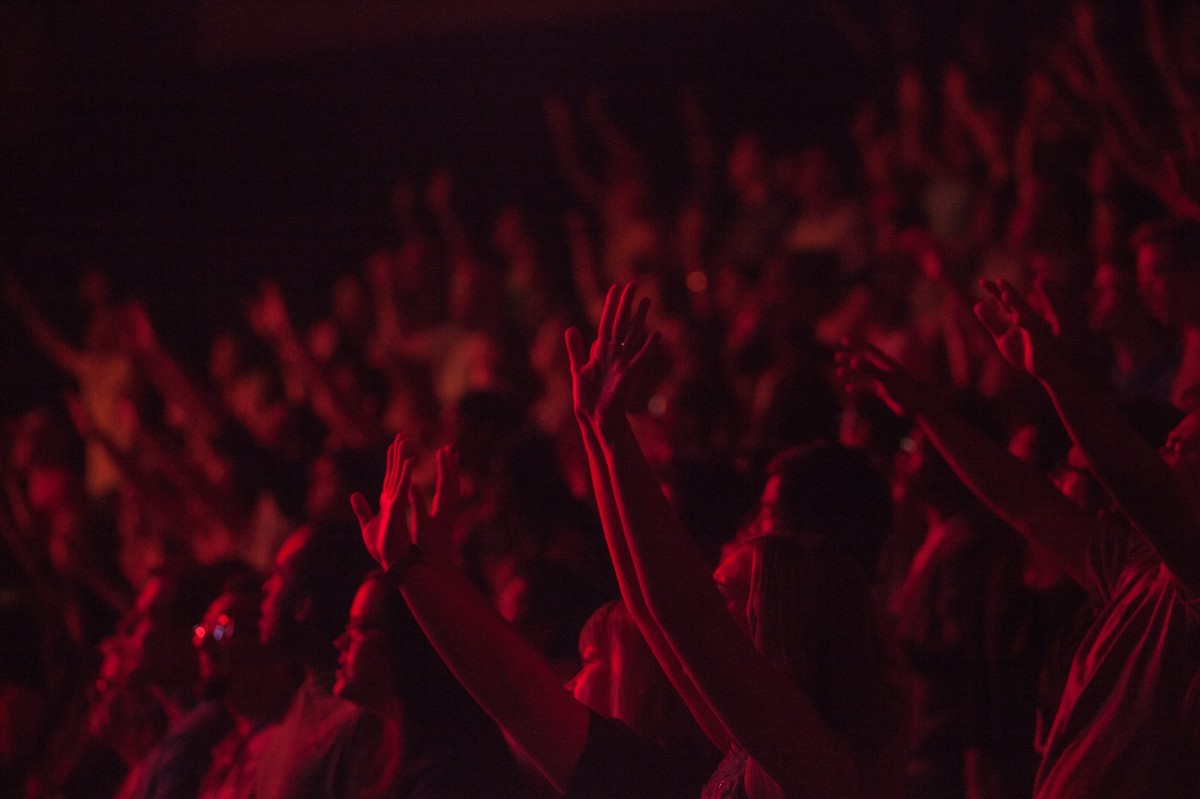
Tags: crowd, red, color, cheering, show, flame, darkness, font, stage